Subtropical Storm Andrea (2007)

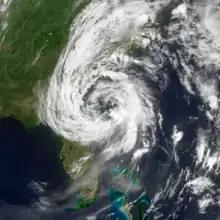
Andrea shortly after being classified as a subtropical storm, on May 9

Subtropical Storm Andrea was the first named storm to form in May in the Atlantic Ocean in 26 years. Andrea caused large waves and tropical-storm force winds along the southeast coast of the United States. The first named storm and the first subtropical cyclone of the 2007 Atlantic hurricane season, Andrea developed out of a non-tropical low on May 9 about northeast of Daytona Beach, Florida, three weeks before the official start of the season. After encountering dry air and strong vertical wind shear, Andrea weakened to a subtropical depression on May 10 while remaining nearly stationary, and the National Hurricane Center discontinued advisories early on May 11. Andrea's remnant was subsequently absorbed into another extratropical storm on May 14. Andrea was the first pre-season storm to develop since Tropical Storm Ana in April 2003. Additionally, the storm was the first Atlantic named storm in May since Tropical Storm Arlene in 1981.